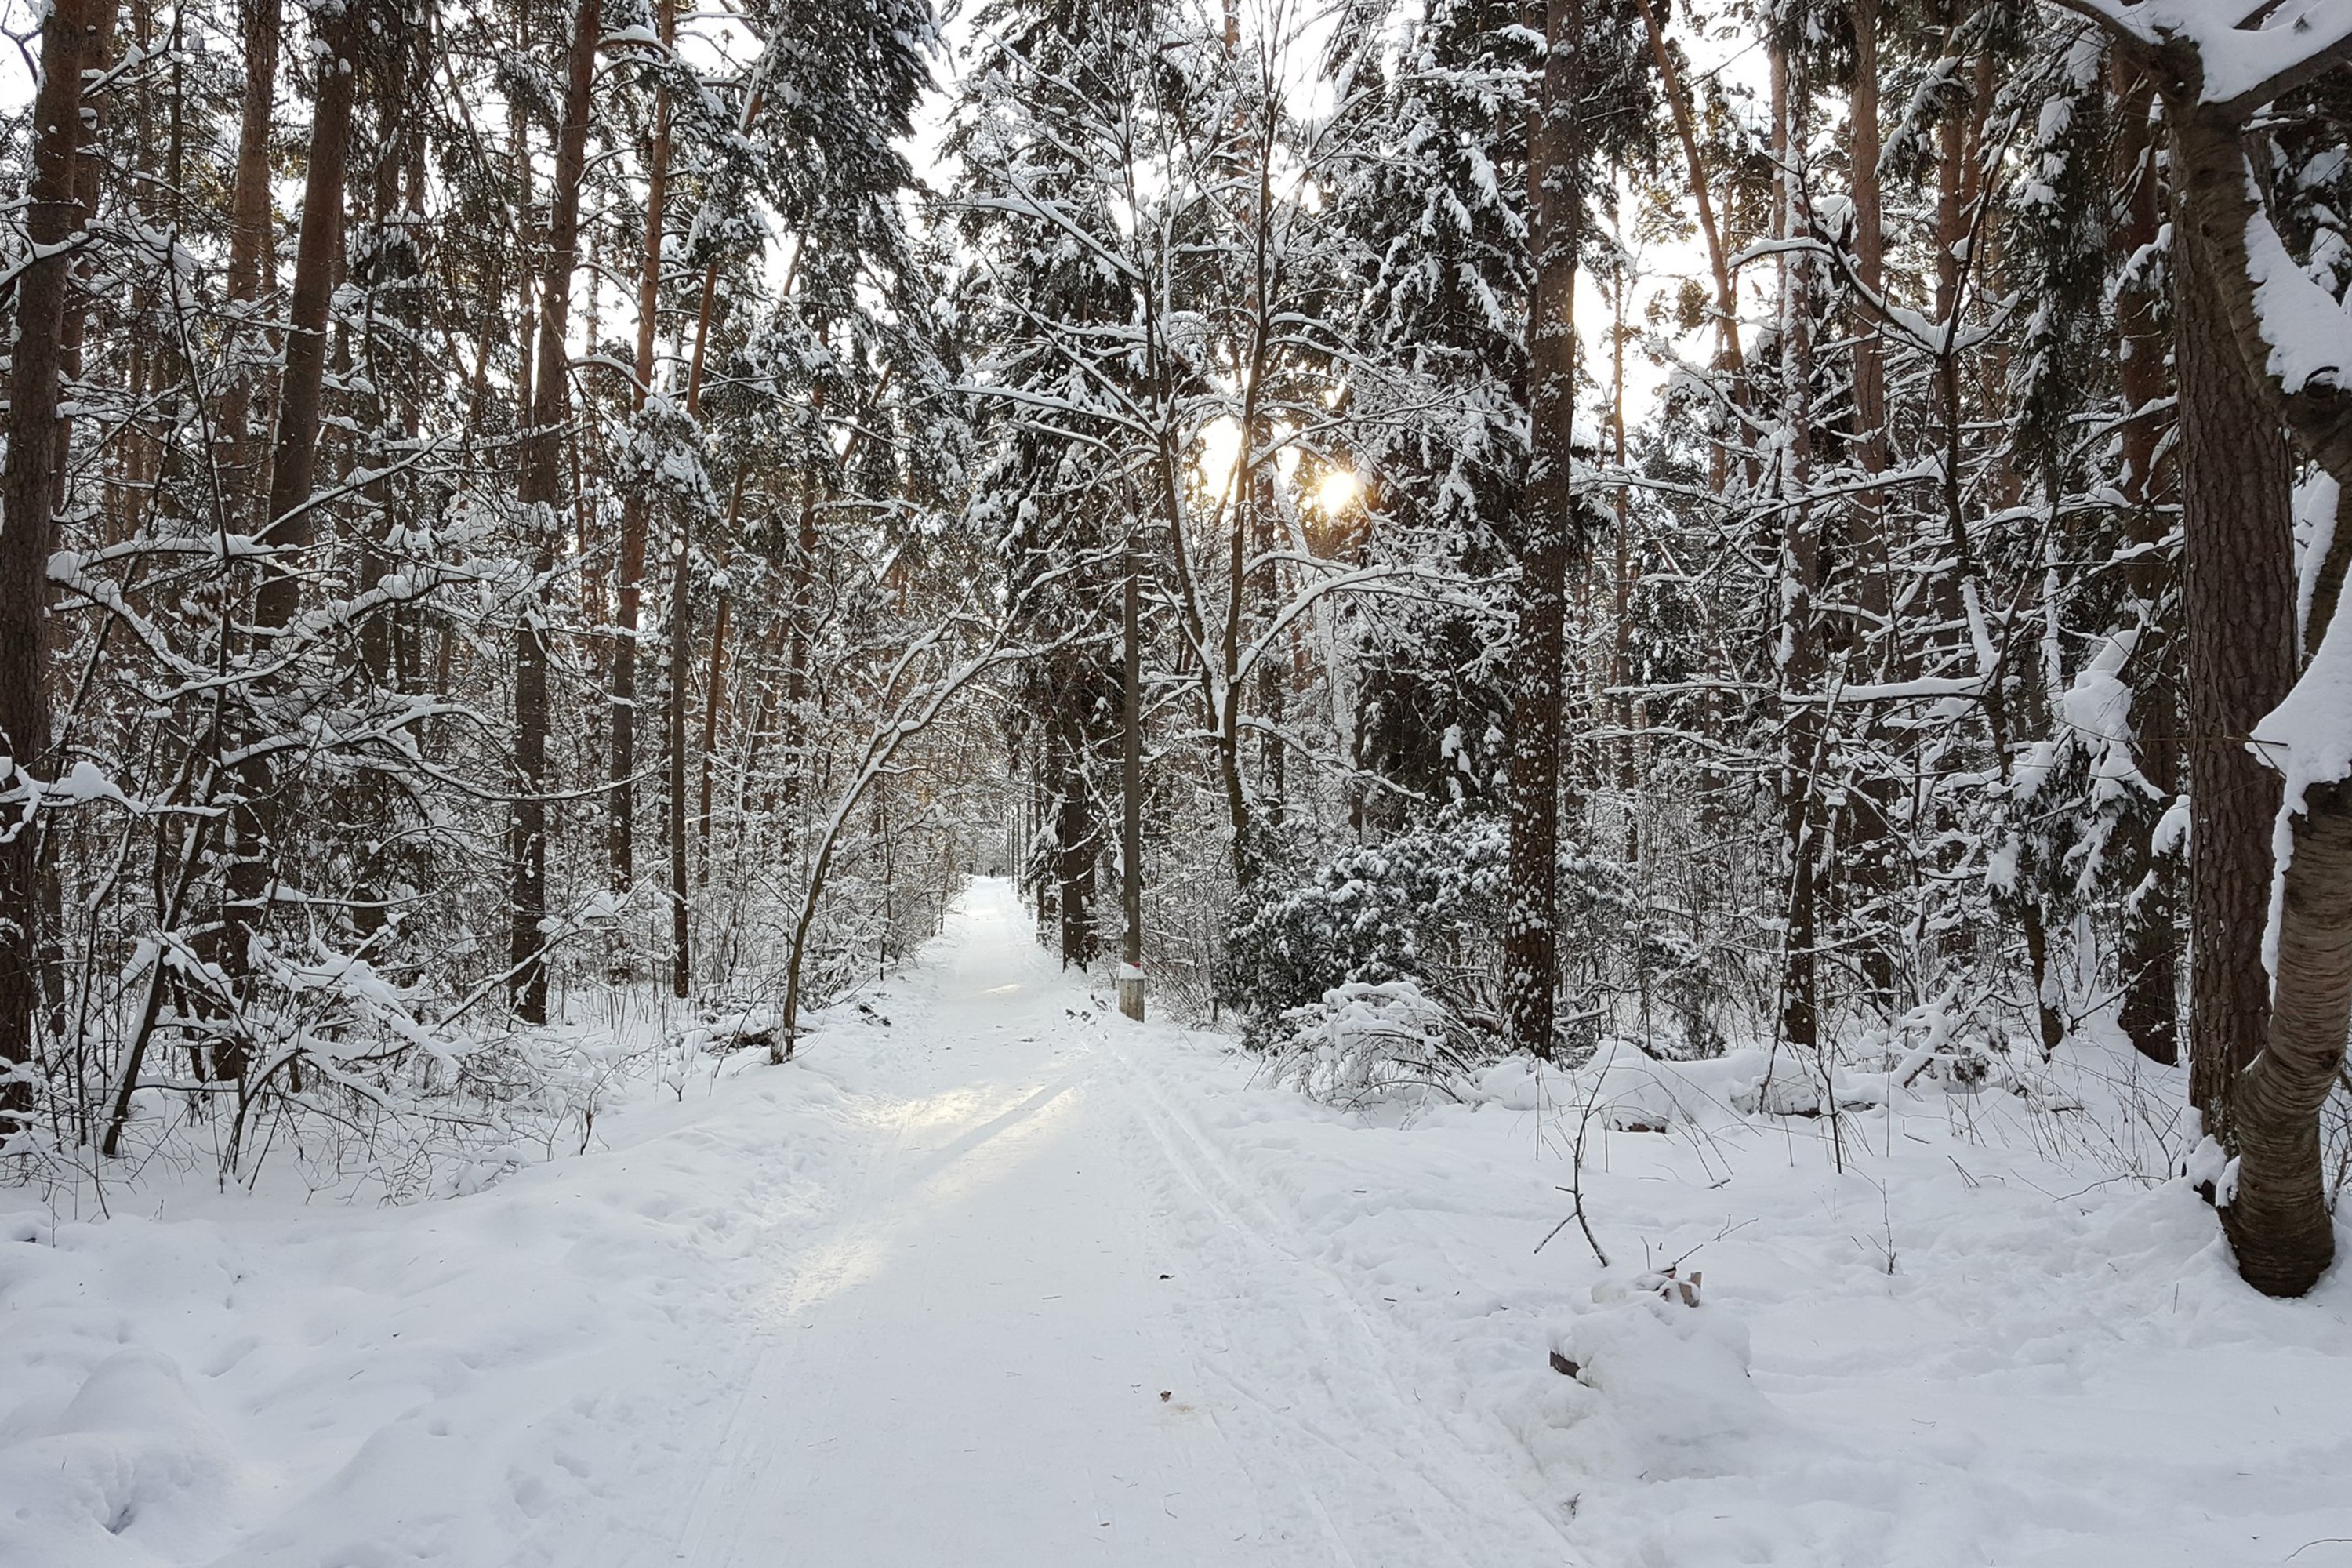
winter, snow, frost, cold, city, trees, branches, outdoors, white, wintry, snowfall, mysterious, nature, landscape, calm, scenic, branch, natural environment, freezing, twig, tree, woody plant, forest, light, sunlight, trunk, grove, biome, spruce fir forest, woodland, monochrome photography, deciduous, precipitation, winter storm, Northern hardwood forest, blizzard, trail, temperate coniferous forest, old growth forest, ice, plant stem, tropical and subtropical coniferous forests, temperate broadleaf and mixed forest, fir, path, evergreen